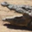
Label: crocodile